Perfect Dark (Game Boy Color video game)

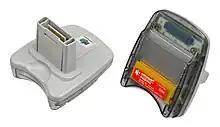
The game is compatible with the Transfer Pak, which unlocks cheat modes in its Nintendo 64 counterpart.

"Perfect Dark" was developed by Rare for the Game Boy Color handheld console as a prequel and supplement to the Nintendo 64 game of the same name. Although production on the game began after "Conker's Pocket Tales" was completed, it was delayed while "Mickey's Racing Adventure" was still in development. The game was developed simultaneously with the Game Boy Color version of "Donkey Kong Country". The team responsible for both games was composed of 20 people and primarily included artists, designers, and programmers. An in-house software specially written by Rare was used to produce the music in 8-bit format. It is Rare's first Game Boy Color game to feature sampled sound and uses full motion video for cutscenes. The game's cartridge size is 32 megabits. The cartridge features a built-in rumble functionality which provides force feedback during gameplay.